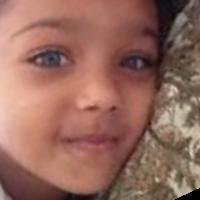
Age group: age 11-20